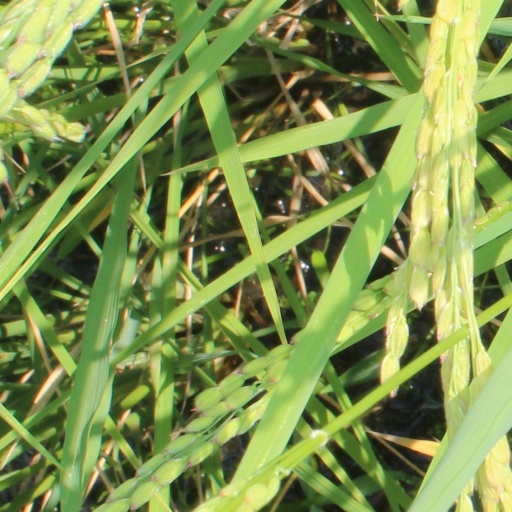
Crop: rice